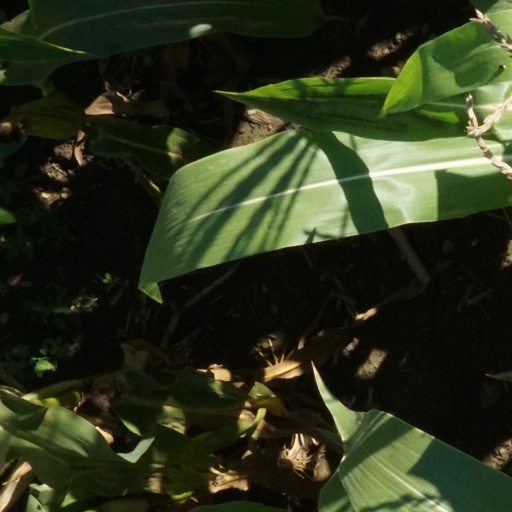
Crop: maize; corn